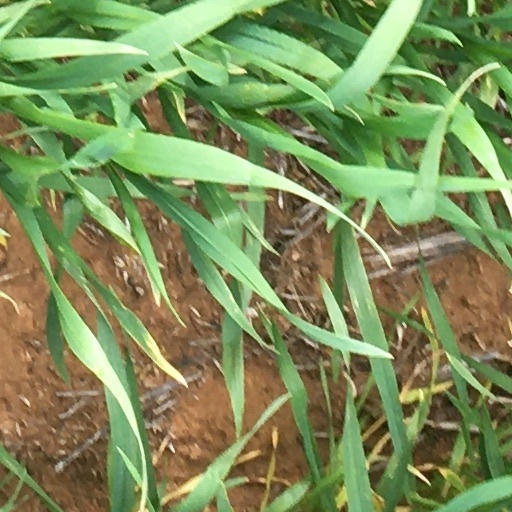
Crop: wheat